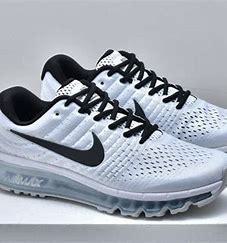
Brand: Nike
Model: Air Max 2017